Robert Carey, 1st Earl of Monmouth

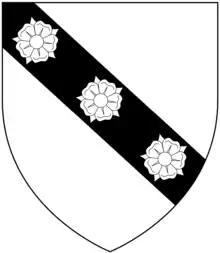
Arms of Cary: "Argent, on a bend sable three roses of the field"

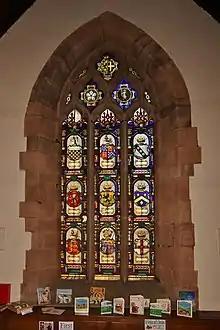
Arms of Robert Carey, 1st Earl of Monmouth, (top of right column), in a 19th-century (?) stained glass window in the Church of St Nicholas, Kenilworth, Warwickshire, showing the arms of the historical holders of Kenilworth Castle

As a young man he accompanied several diplomatic missions abroad and took part in military expeditions. He was sent to Scotland in February 1587 with certain news of the execution of Mary, Queen of Scots. He was met at Berwick-upon-Tweed by the Scottish diplomat George Young. According to David Moysie, Young withheld his passport and carried his news to James VI of Scotland.